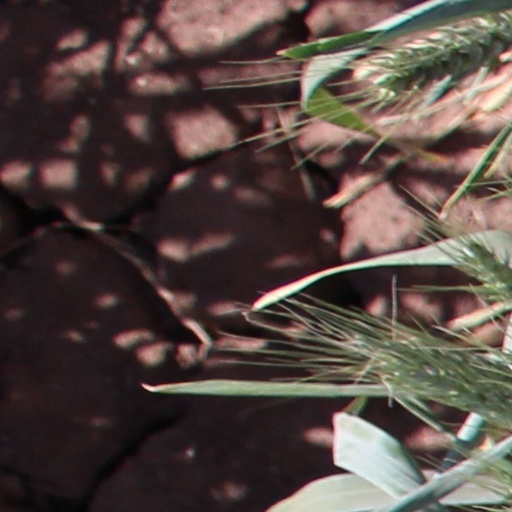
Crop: wheat